Carnival in Germany, Switzerland and Austria

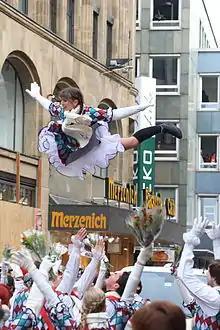
A (majorette) is tossed in the air at Cologne Carnival.

A variety of customs and traditions are associated with Carnival celebrations in the German-speaking countries of Germany, Switzerland and Austria. They can vary considerably from country to country, but also from one small region to another. This is reflected in the various names given to these festivities occurring before Lent.